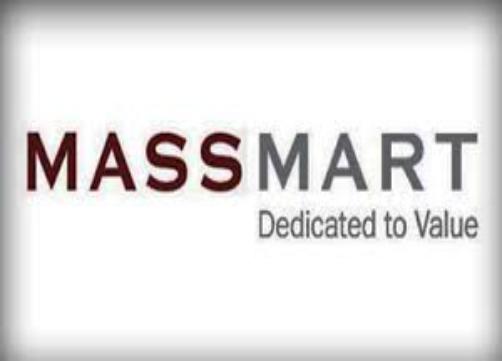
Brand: Massmart
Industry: Necessities